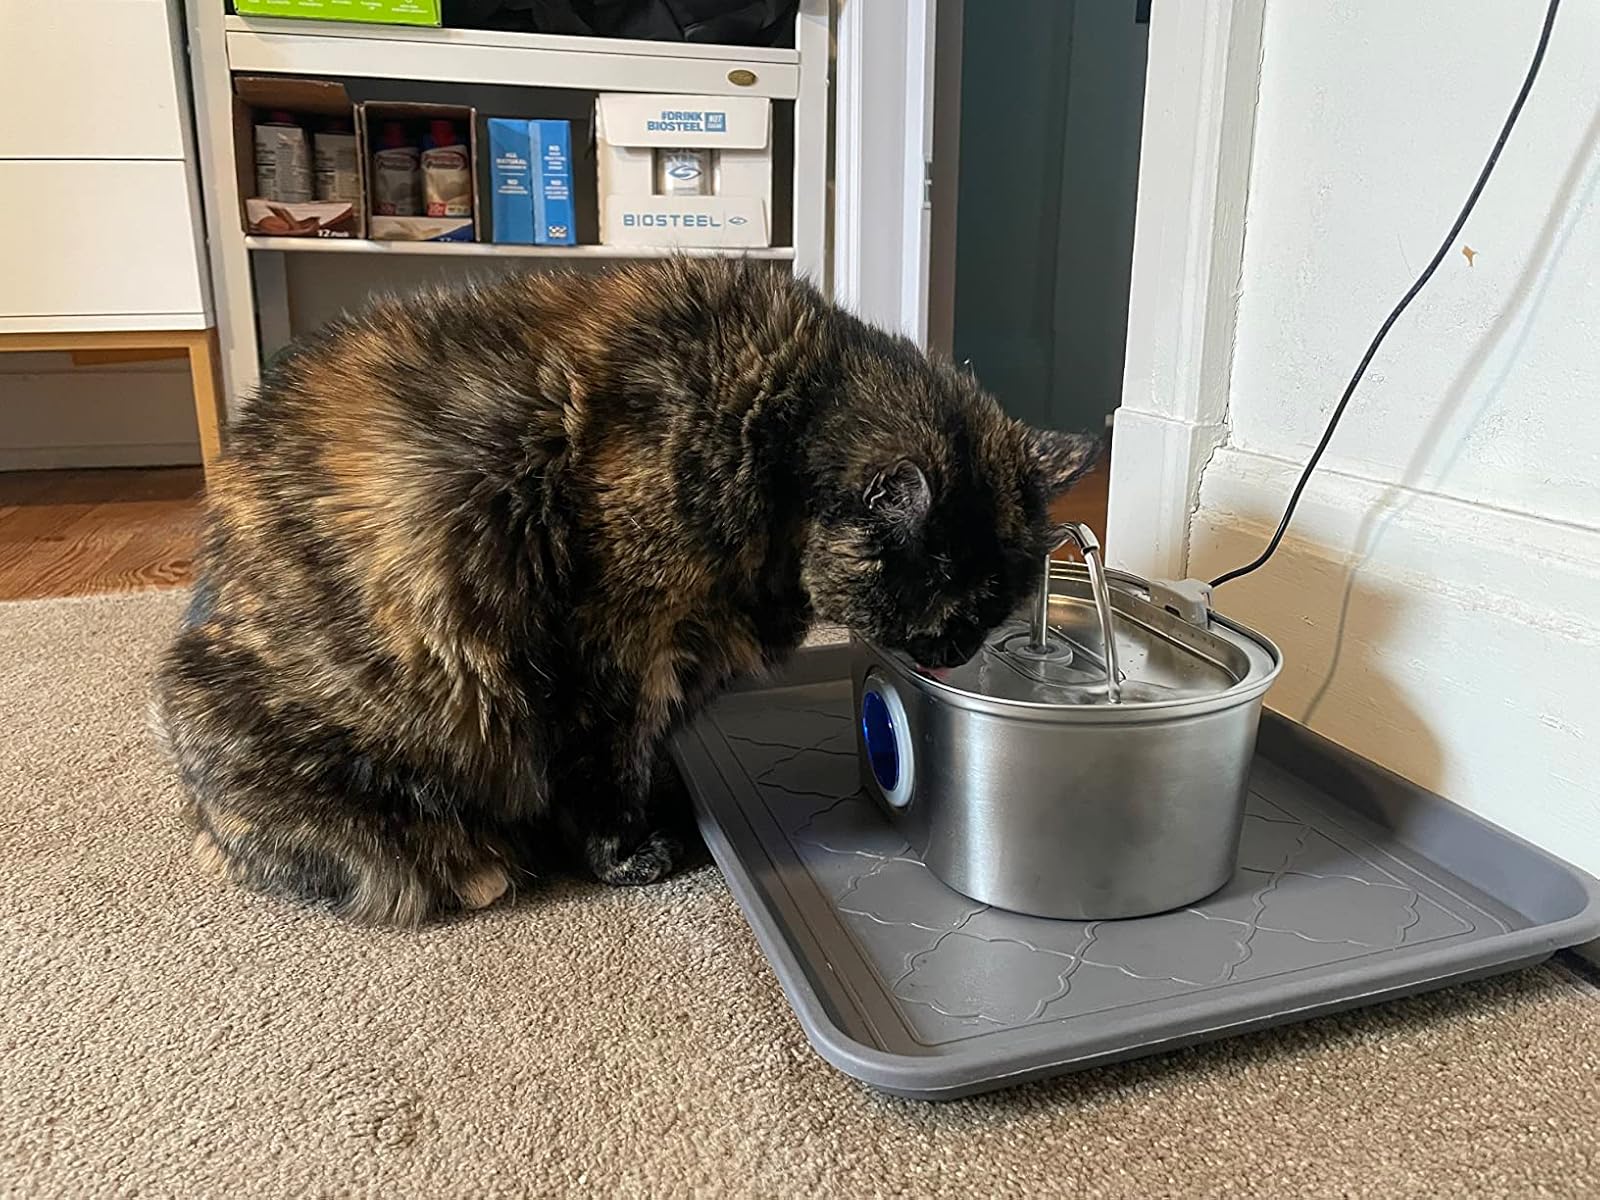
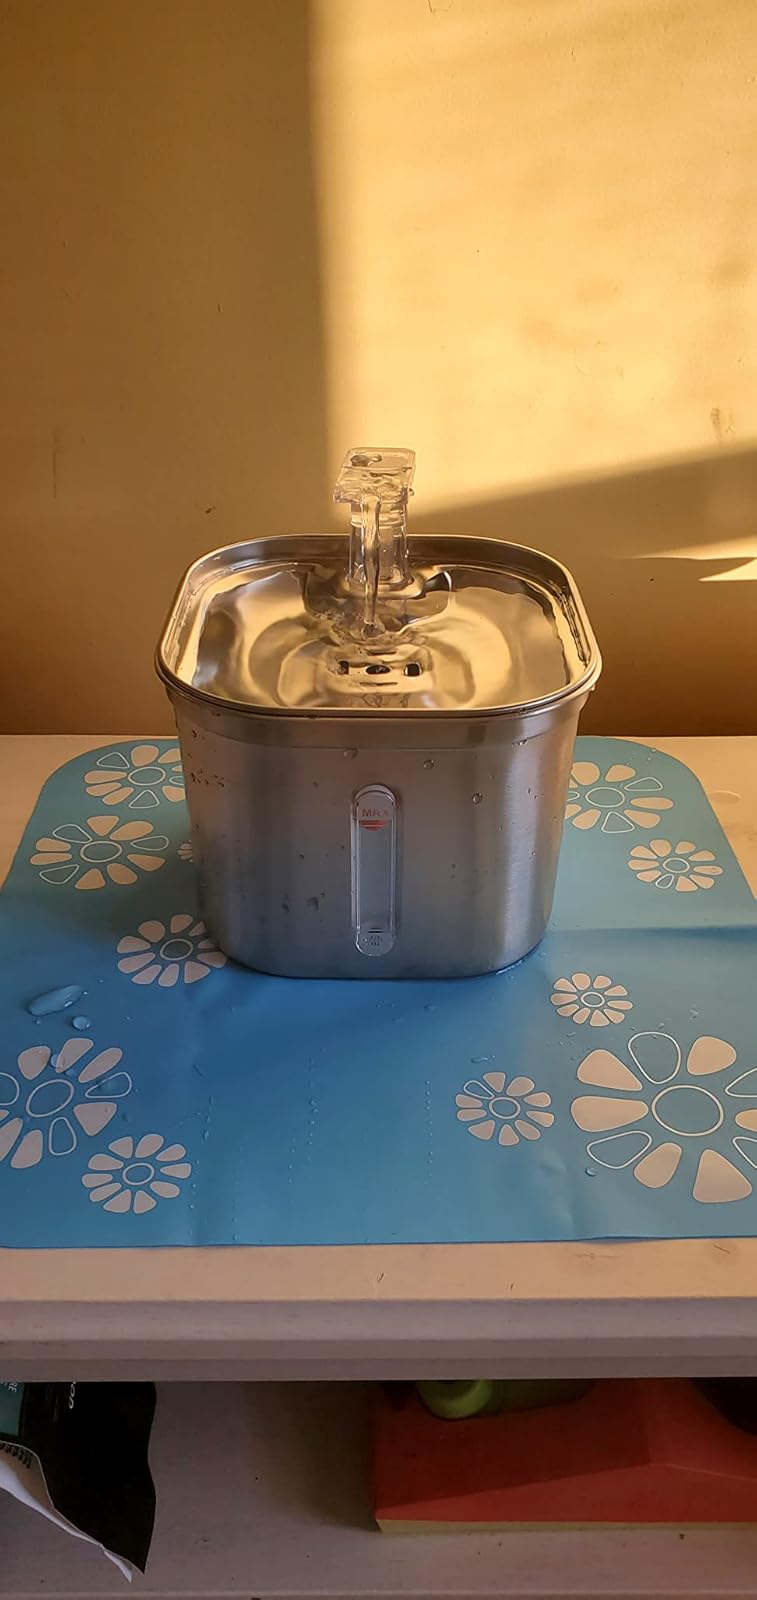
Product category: items_bowl
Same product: no